Prince Edward Island Symphony Orchestra

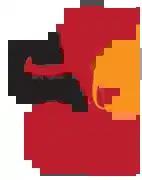

The Prince Edward Island Symphony Orchestra (PEISO) is a community orchestra based in Charlottetown, Prince Edward Island, Canada. Founded in 1967, the orchestra consists of professional, amateur, and student musicians, and is led by conductor Jaelem Bhate, who became music director in 2024. The PEISO's annual concert season consists of four programs, which are performed either at the Confederation Centre of the Arts or at Zion Presbyterian Church in Charlottetown.